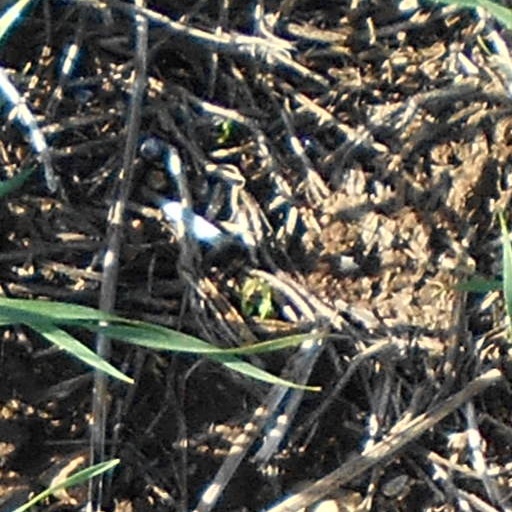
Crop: wheat